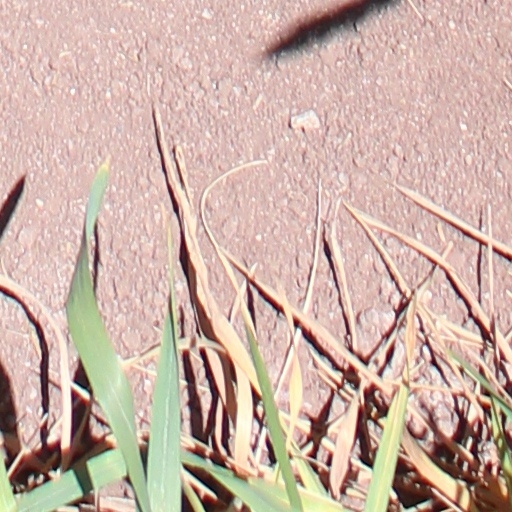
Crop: wheat